Lyndon B. Johnson

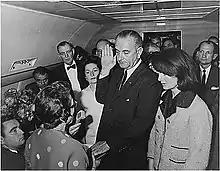
Johnson is sworn in as president aboard Air Force One at Dallas Love Field two hours and eight minutes following Kennedy's assassination as Mrs. Johnson and Mrs. Kennedy look on.

After the election, Johnson was concerned about the traditionally ineffective nature of his new office and sought authority not allotted to him as vice president. He initially sought a transfer of the authority of Senate majority leader to the vice presidency, since that office made him president of the Senate, but faced vehement opposition from the Democratic Caucus, including members whom he had counted as his supporters.